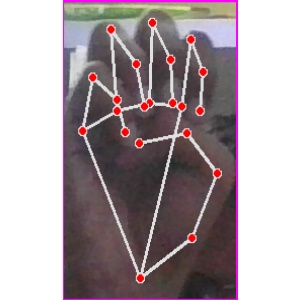
अक्षर: म